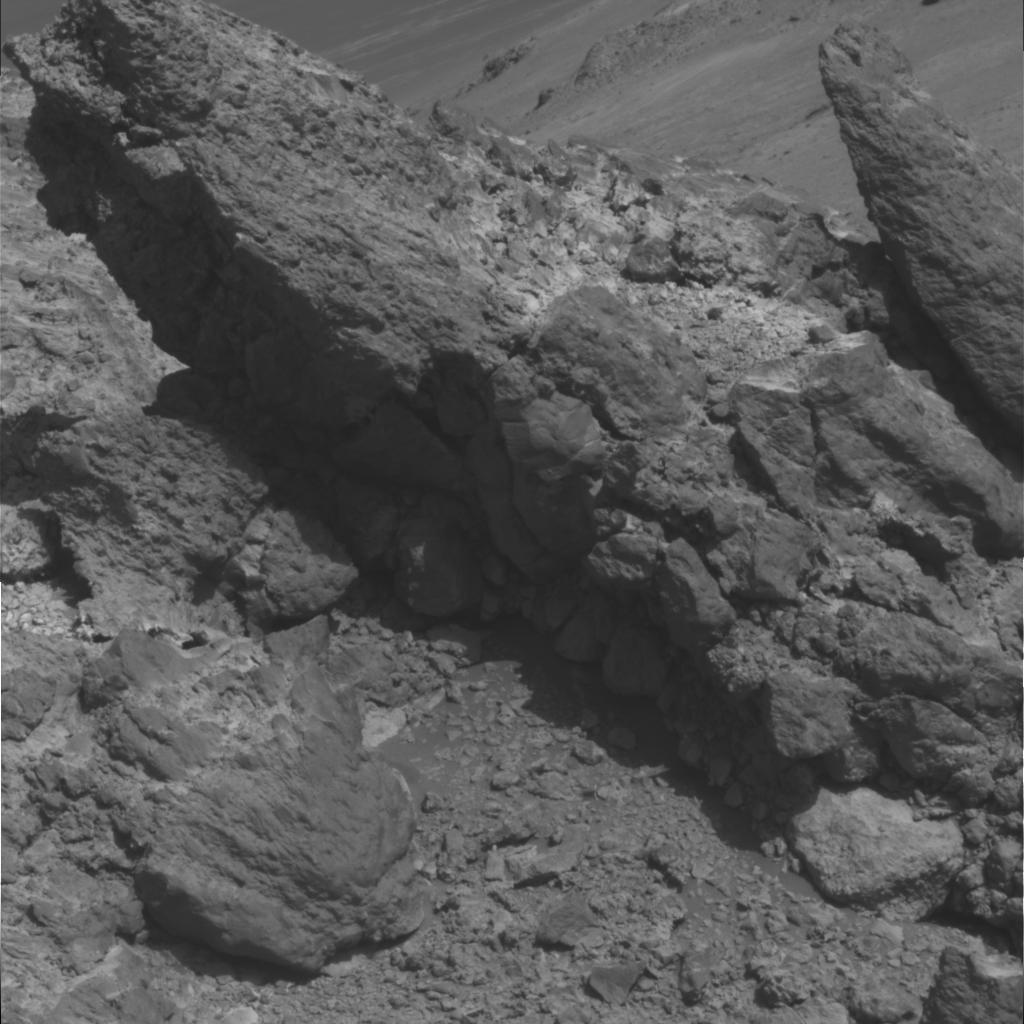
Surface features visible: Rock Outcrops, Clasts, Rock (Round Features), Soil, Nearby Surface